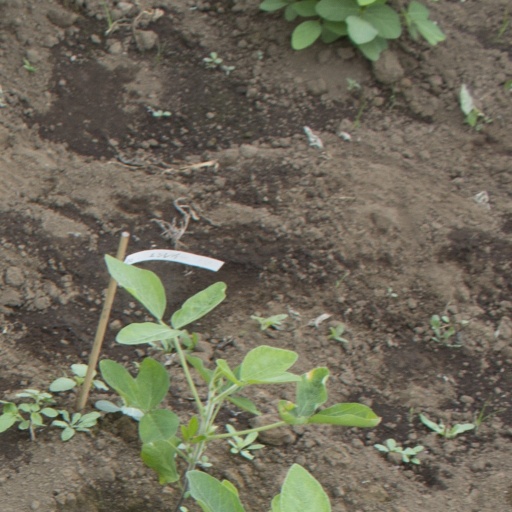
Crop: soybean